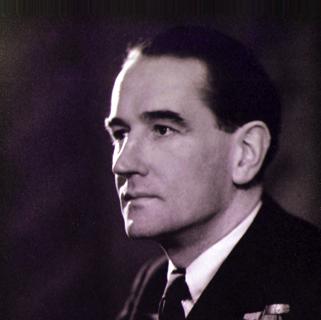
Age: 33